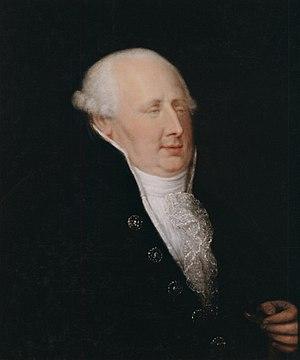
Louis Engelbert Marie Joseph Augustin d'Arenberg
La Maison d’Arenberg recouvre :
La franc-maçonnerie s'est établie à Bruxelles dès le XVIIIᵉ siècle où elle s'est rapidement répandue parmi les élites urbaines.
Louis-Engelbert d'Arenberg, 6ᵉ duc d'Arenberg, 12ᵉ duc d'Arschot, grand d'Espagne, chevalier de l'ordre de la Toison d'or, est un gentilhomme et homme politique belge, né le 3 août 1750 à Bruxelles où il est mort le 6 mars 1820.